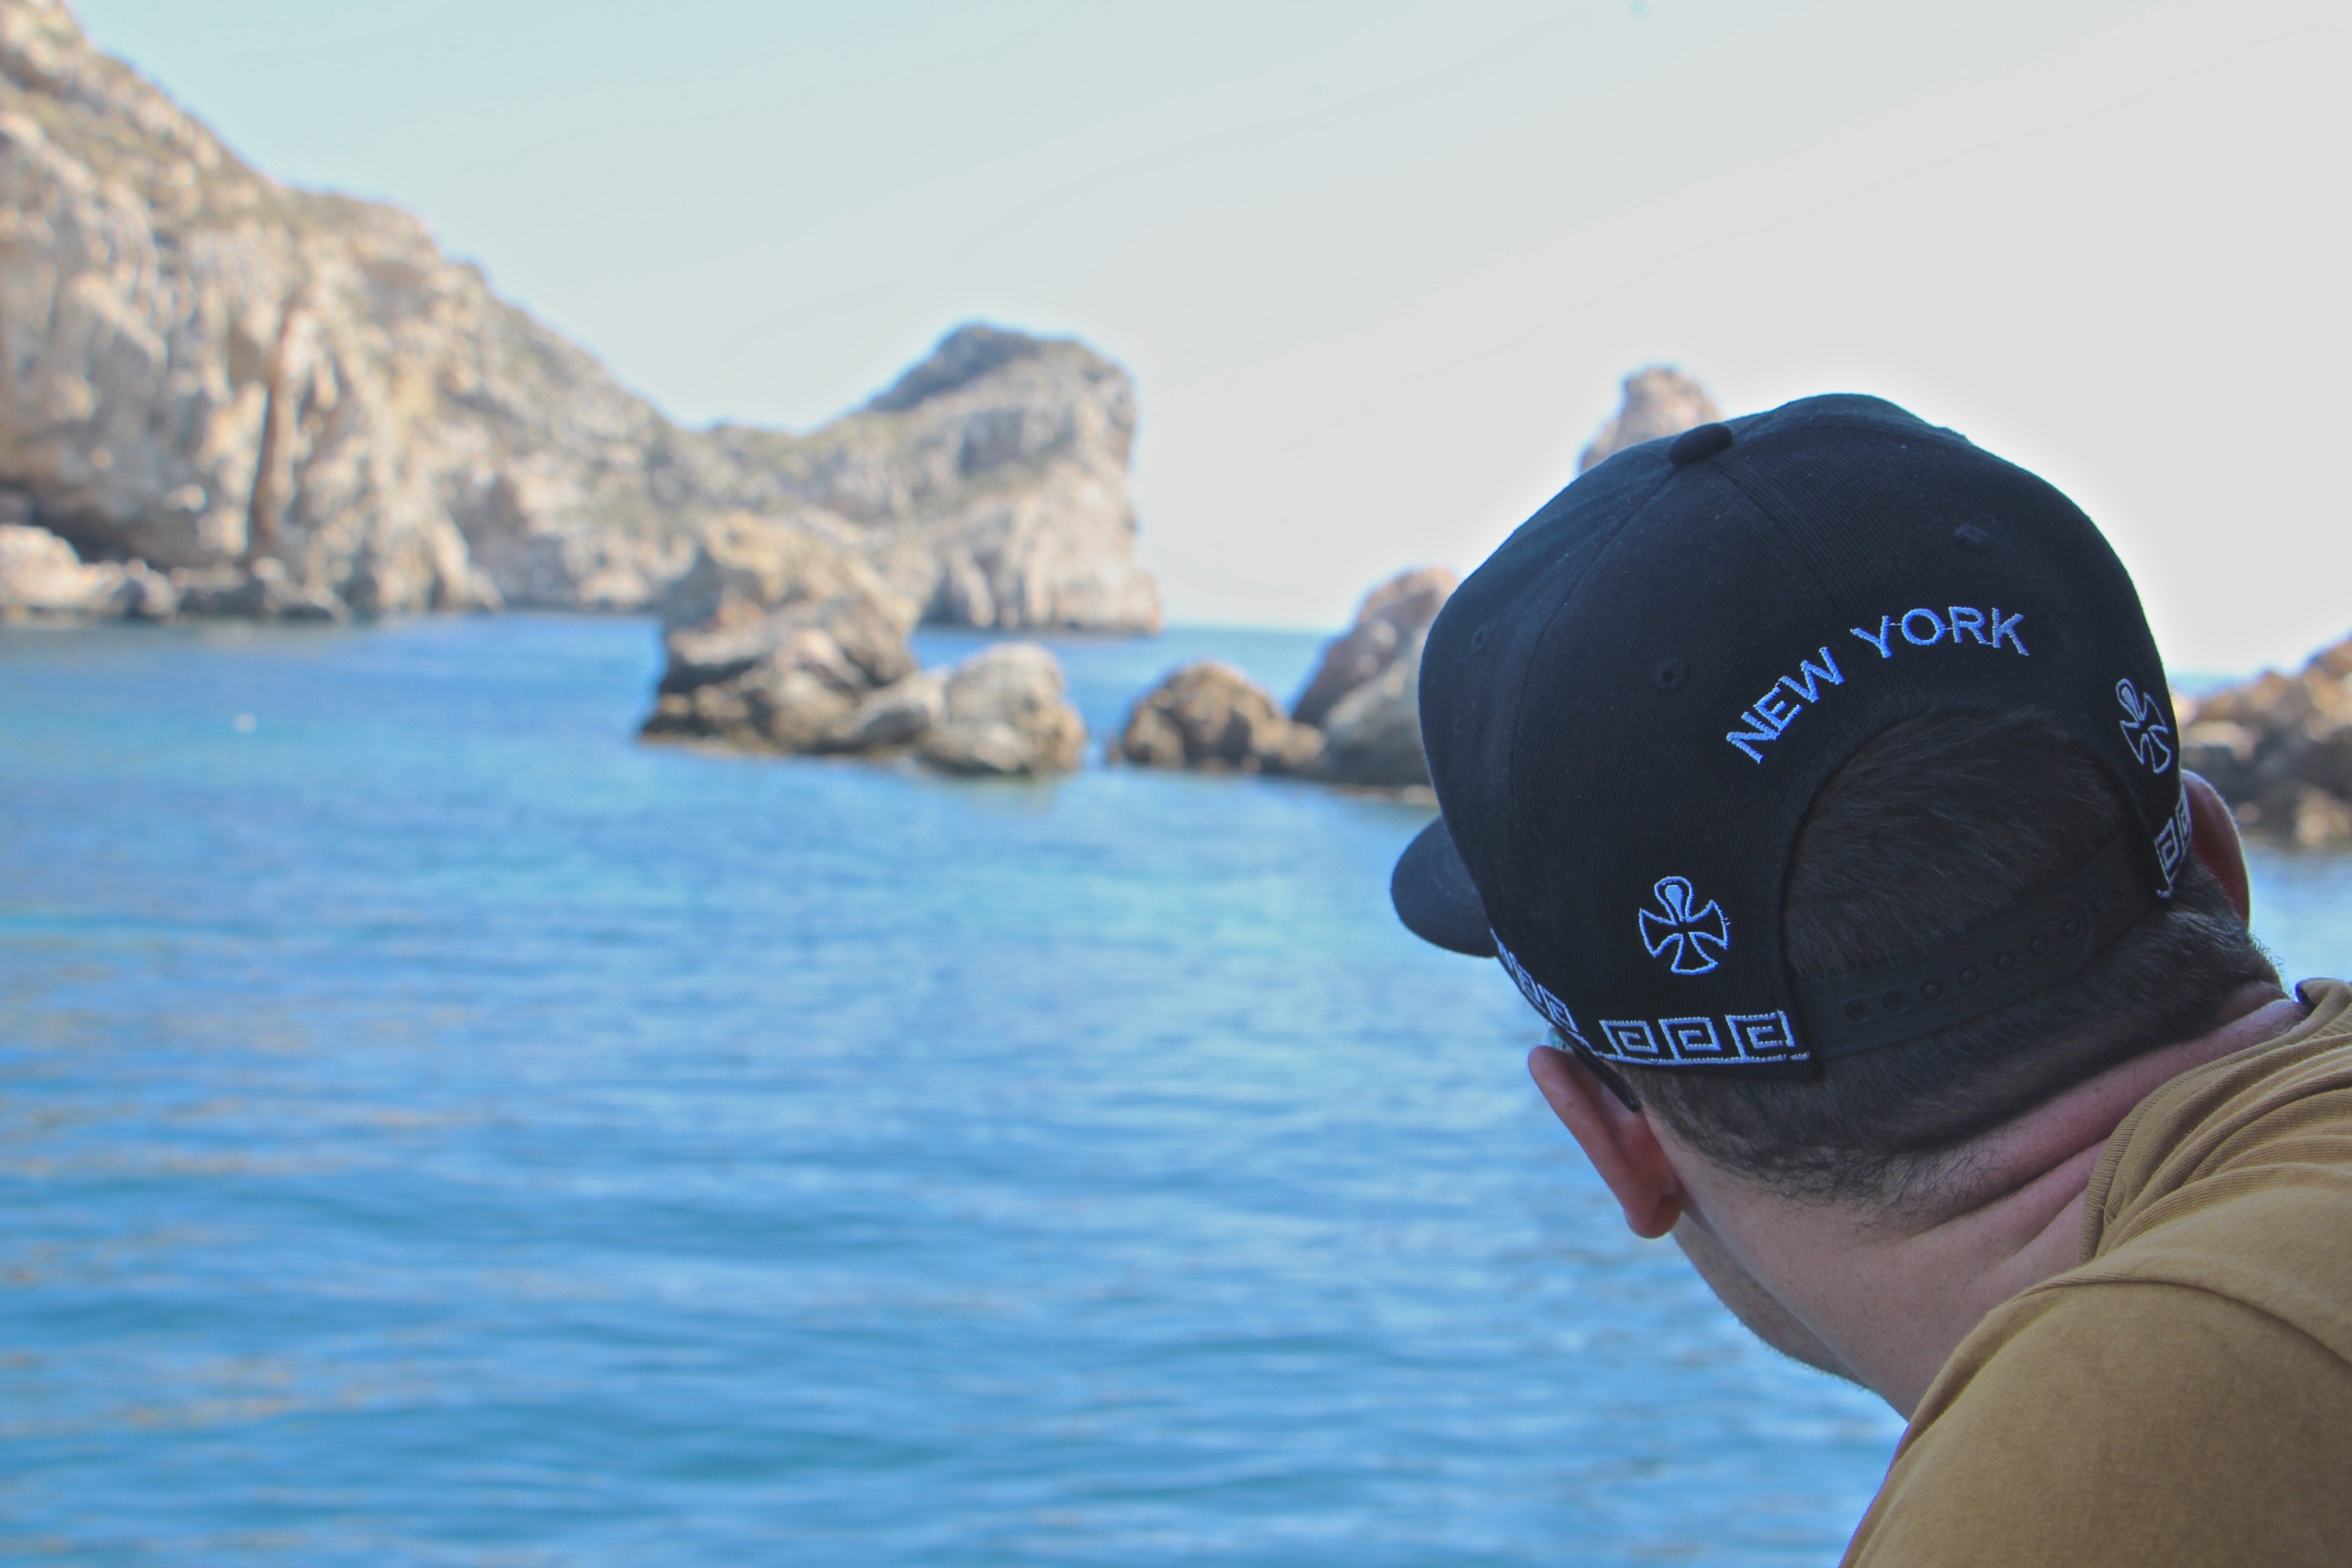
watch, man, sea, water, nature, rock, human, blue, extreme sport, cap, outlook